England cricket team

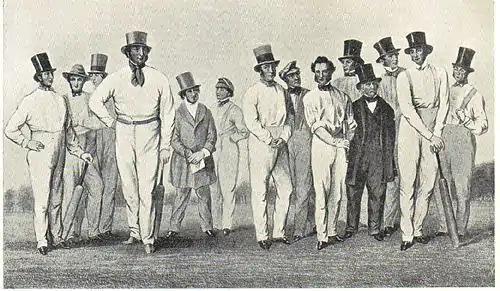
The All-England Eleven in 1846

The first recorded incidence of a team with a claim to represent England comes from 9 July 1739 when an "All-England" team, which consisted of 11 gentlemen from any part of England exclusive of Kent, played against "the Unconquerable County" of Kent and lost by a margin of "very few notches". Such matches were repeated on numerous occasions for the best part of a century.